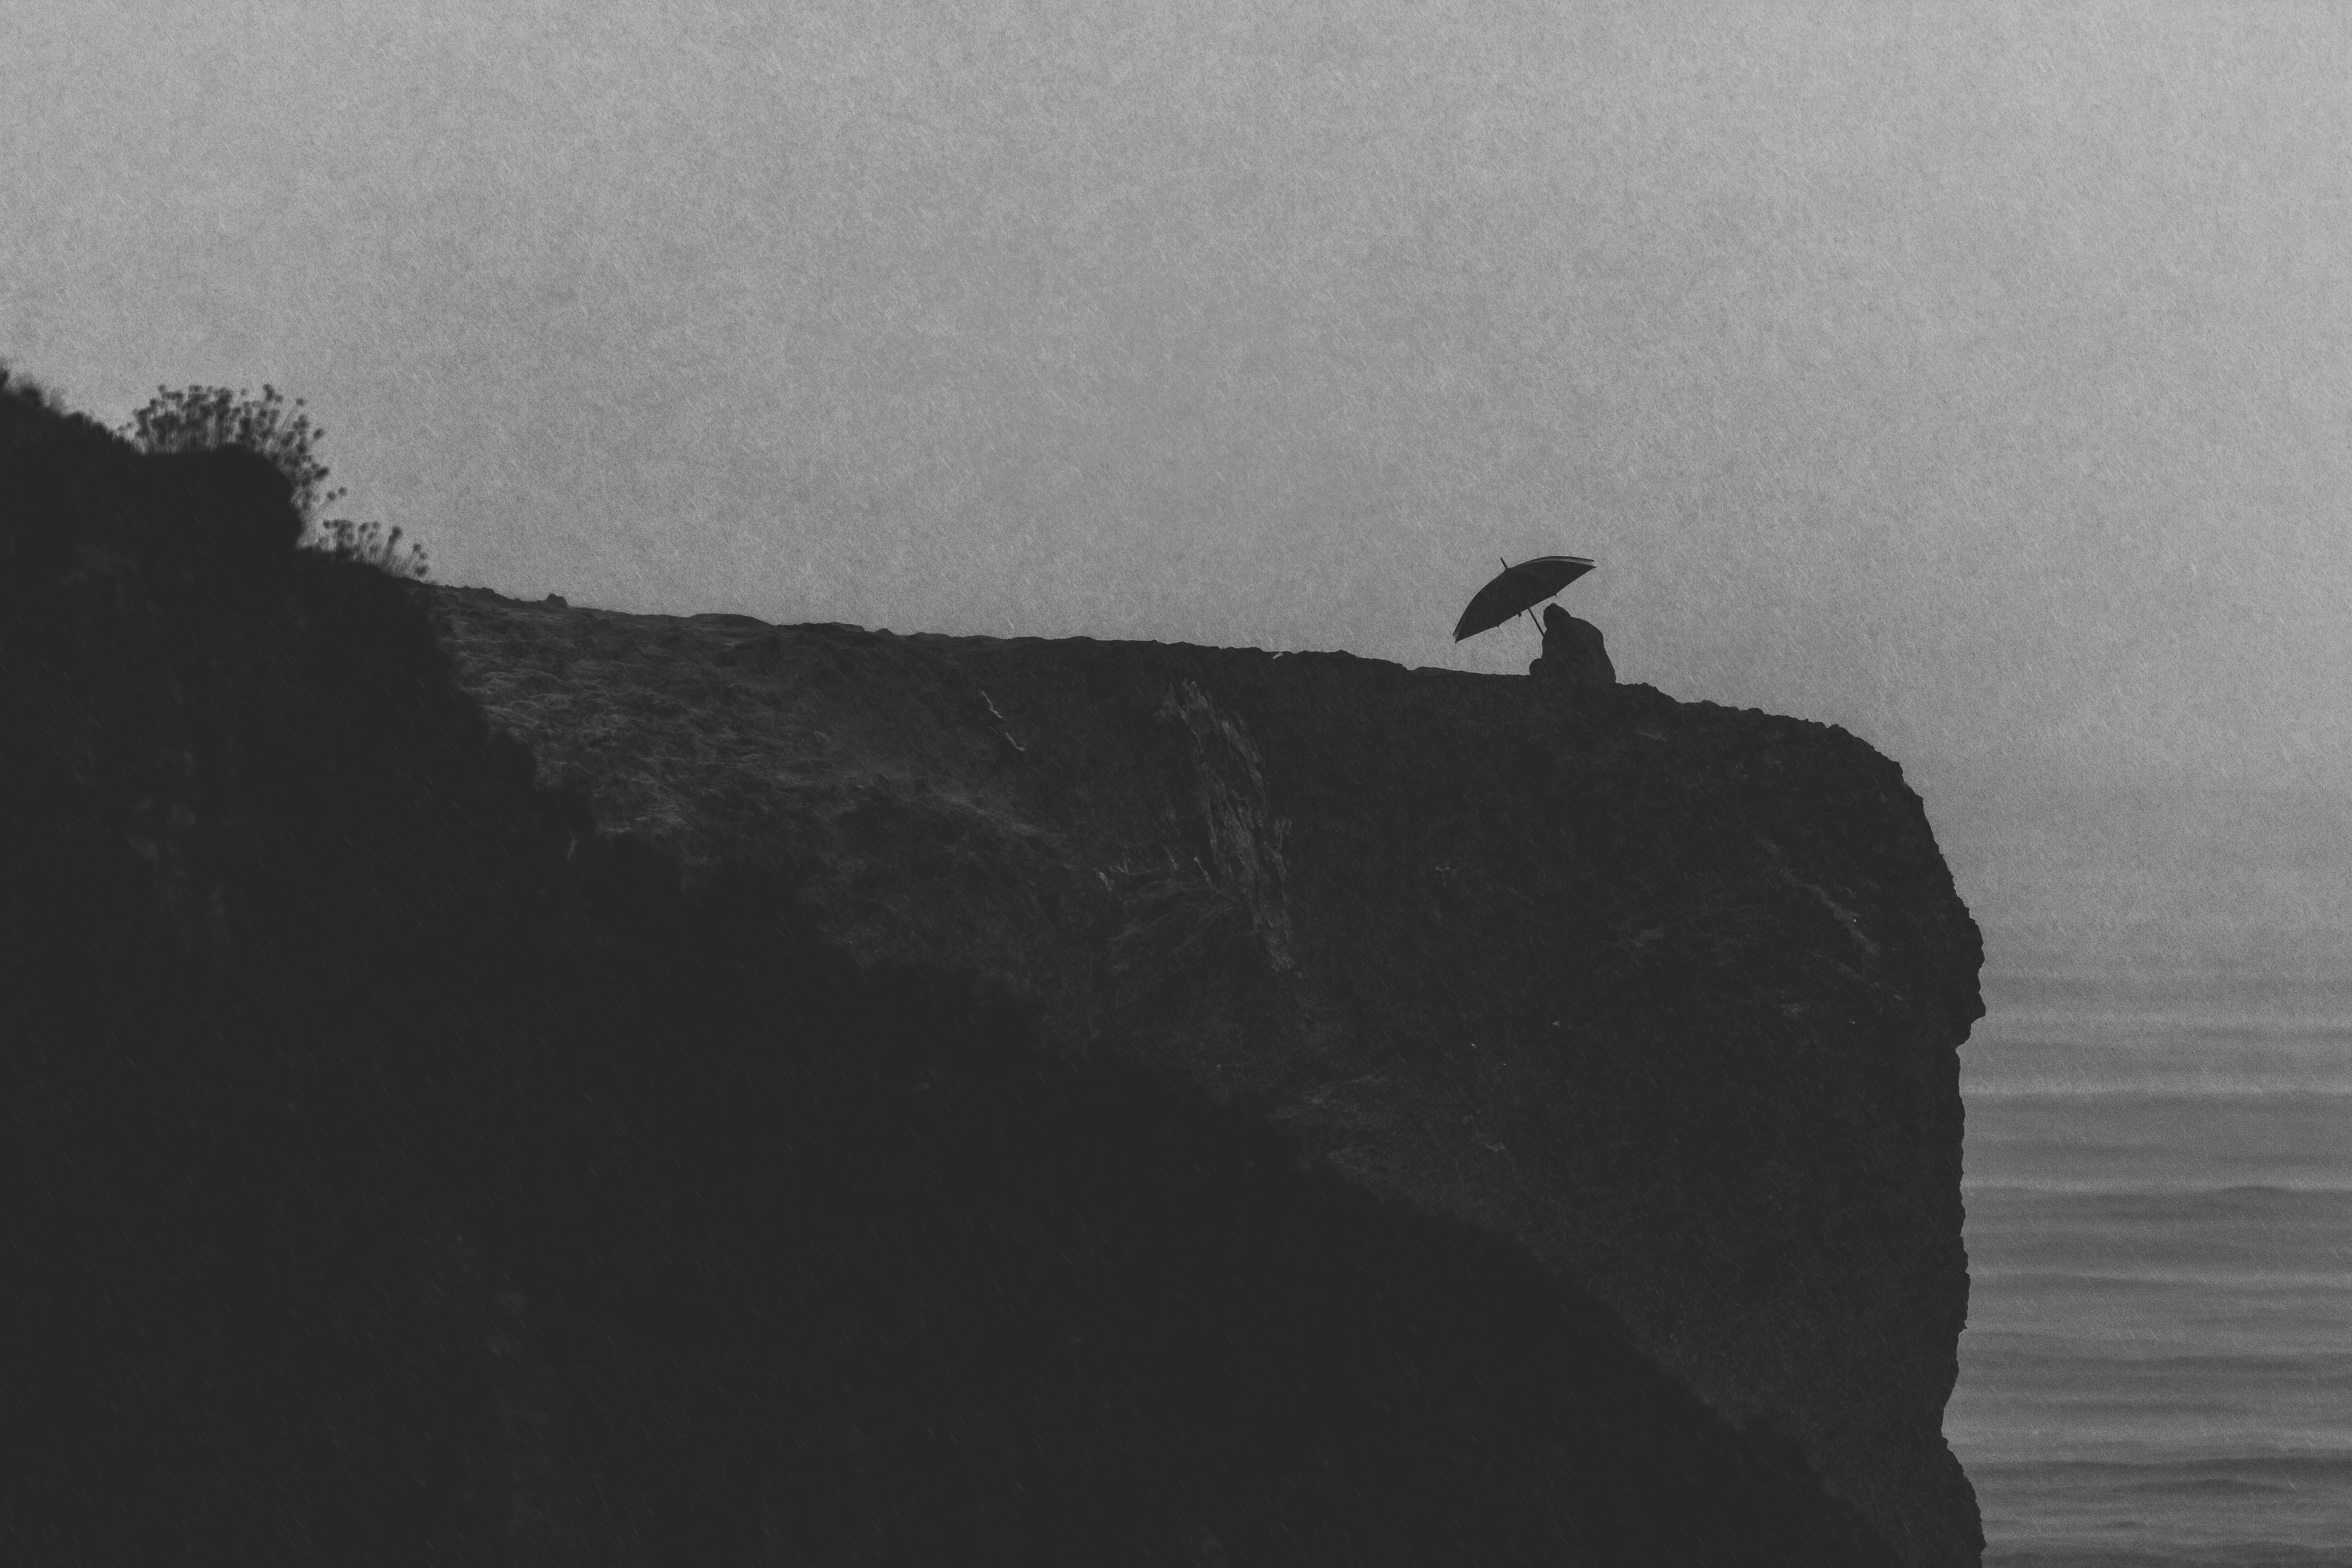
sea, coast, rock, ocean, silhouette, bird, black and white, white, wave, cliff, shadow, darkness, black, monochrome, extreme sport, terrain, monochrome photography, atmospheric phenomenon